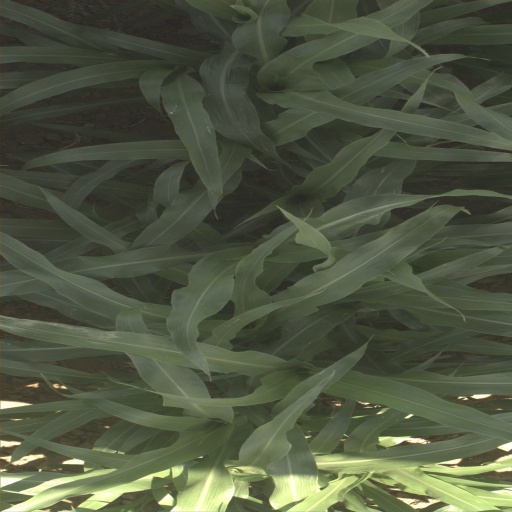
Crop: sorghum